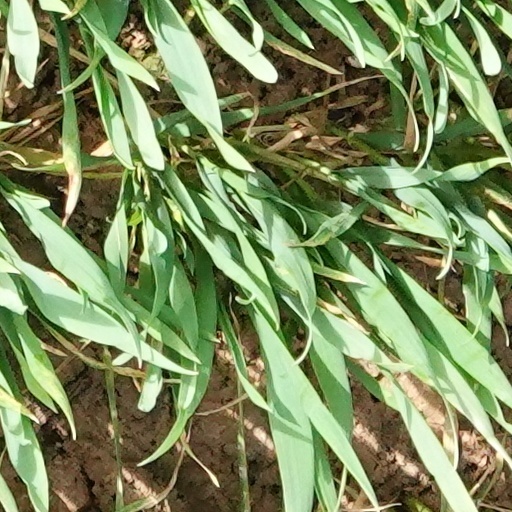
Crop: wheat